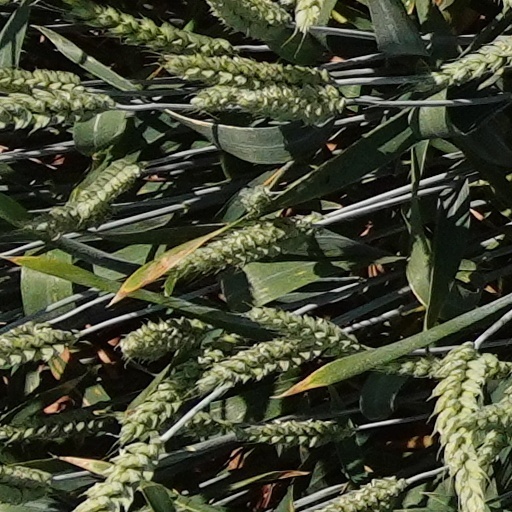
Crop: wheat